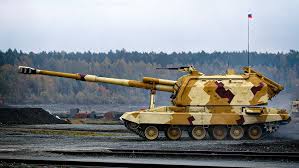
Label: D-30